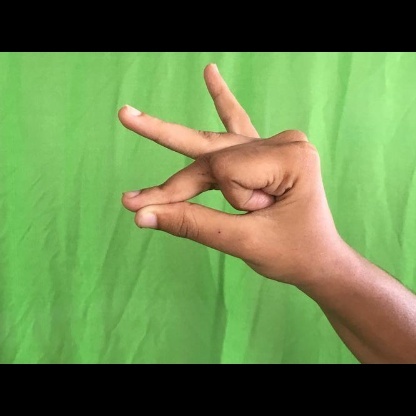
Mudra: Bramaram